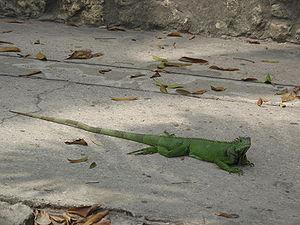
Barranquilla est une ville du nord de la Colombie et la capitale du département d'Atlántico. Elle se situe sur la rive occidentale du río Magdalena, le fleuve le plus important de Colombie, à 7,5 km de son embouchure sur la mer des Caraïbes, ou mer des Antilles, dépendance de l'océan Atlantique.